Lochleven Castle

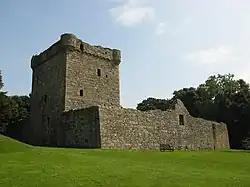
Keep and west wall of the castle

Lochleven Castle is a ruined castle on an island in Loch Leven, in the Perth and Kinross local authority area of Scotland. Possibly built around 1300, the castle was the site of military action during the Wars of Scottish Independence (1296–1357). In the latter part of the 14th century, the castle was granted to William Douglas, 1st Earl of Douglas, by his uncle. It remained in the Douglases' hands for the next 300 years. Mary, Queen of Scots, was imprisoned there in 1567–68, and forced to abdicate as queen, before escaping with the help of her gaoler's family. In 1588, the queen's gaoler inherited the title of Earl of Morton, and moved away from the castle. In 1675, Sir William Bruce, an architect, bought the castle and used it as a focal point for his garden; it was never again used as a residence.